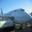
Label: airplane